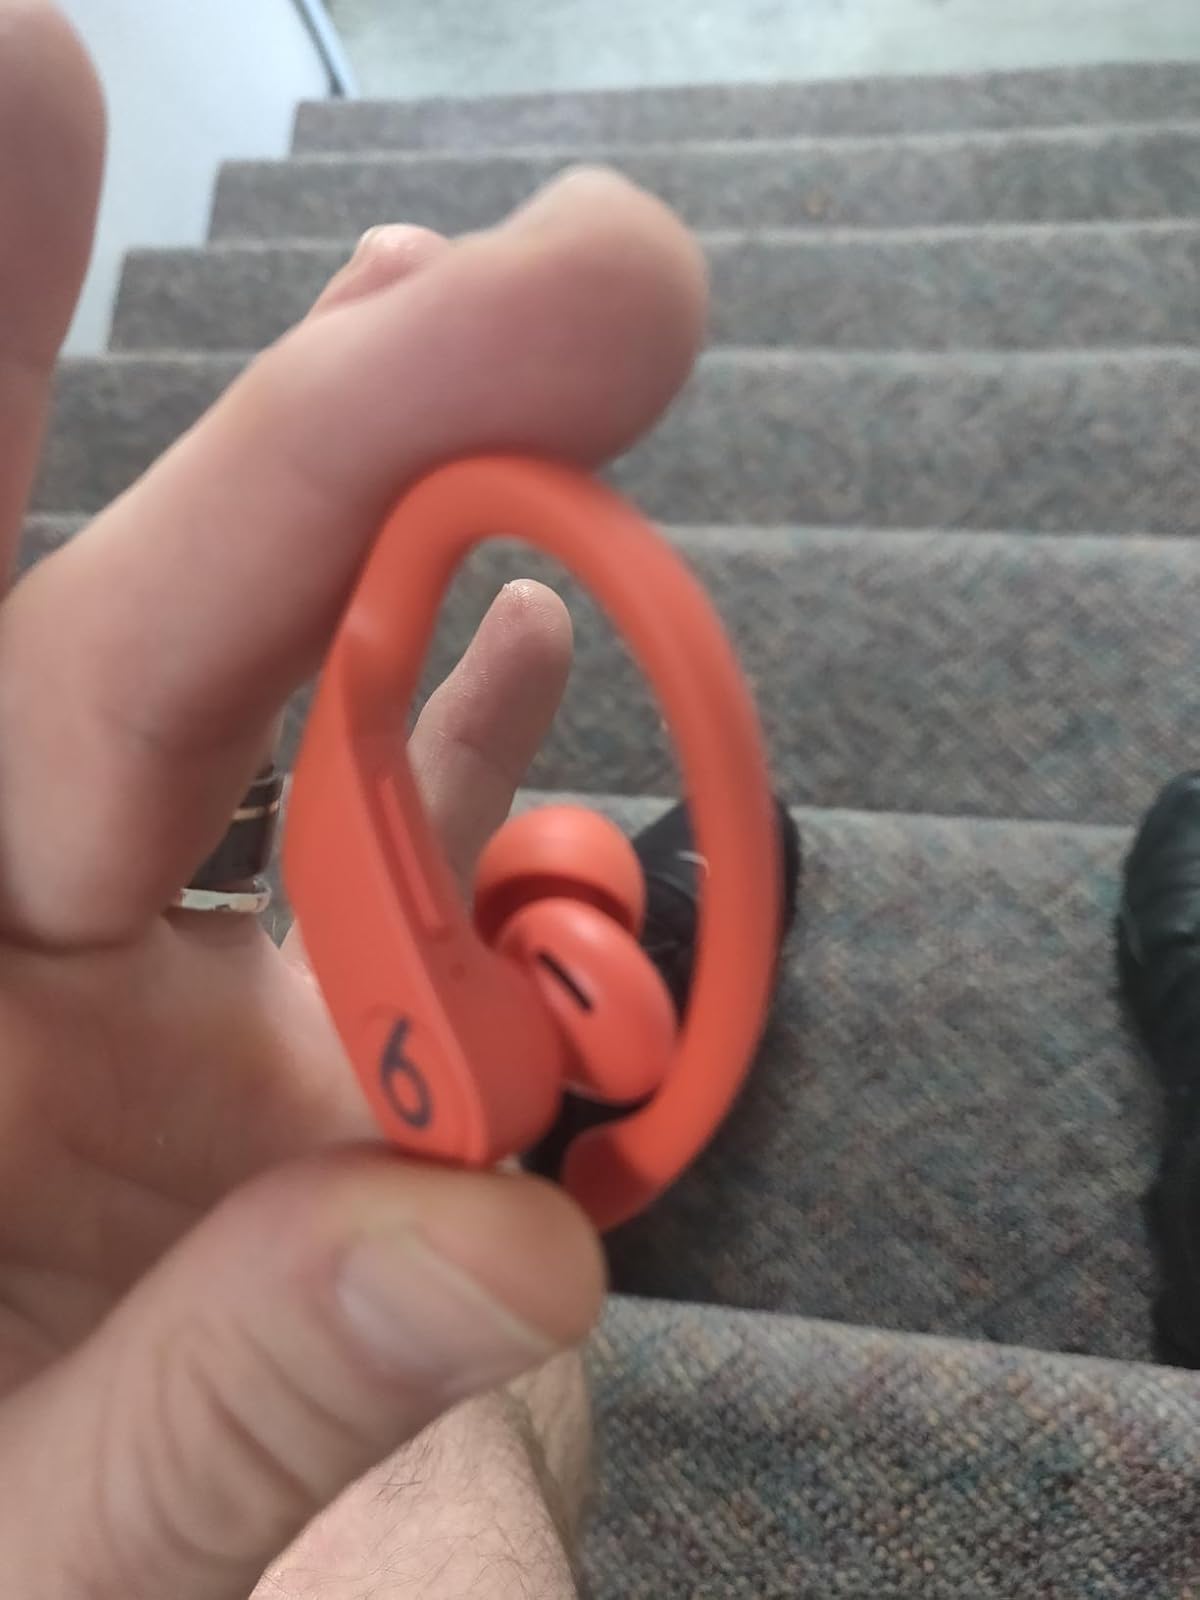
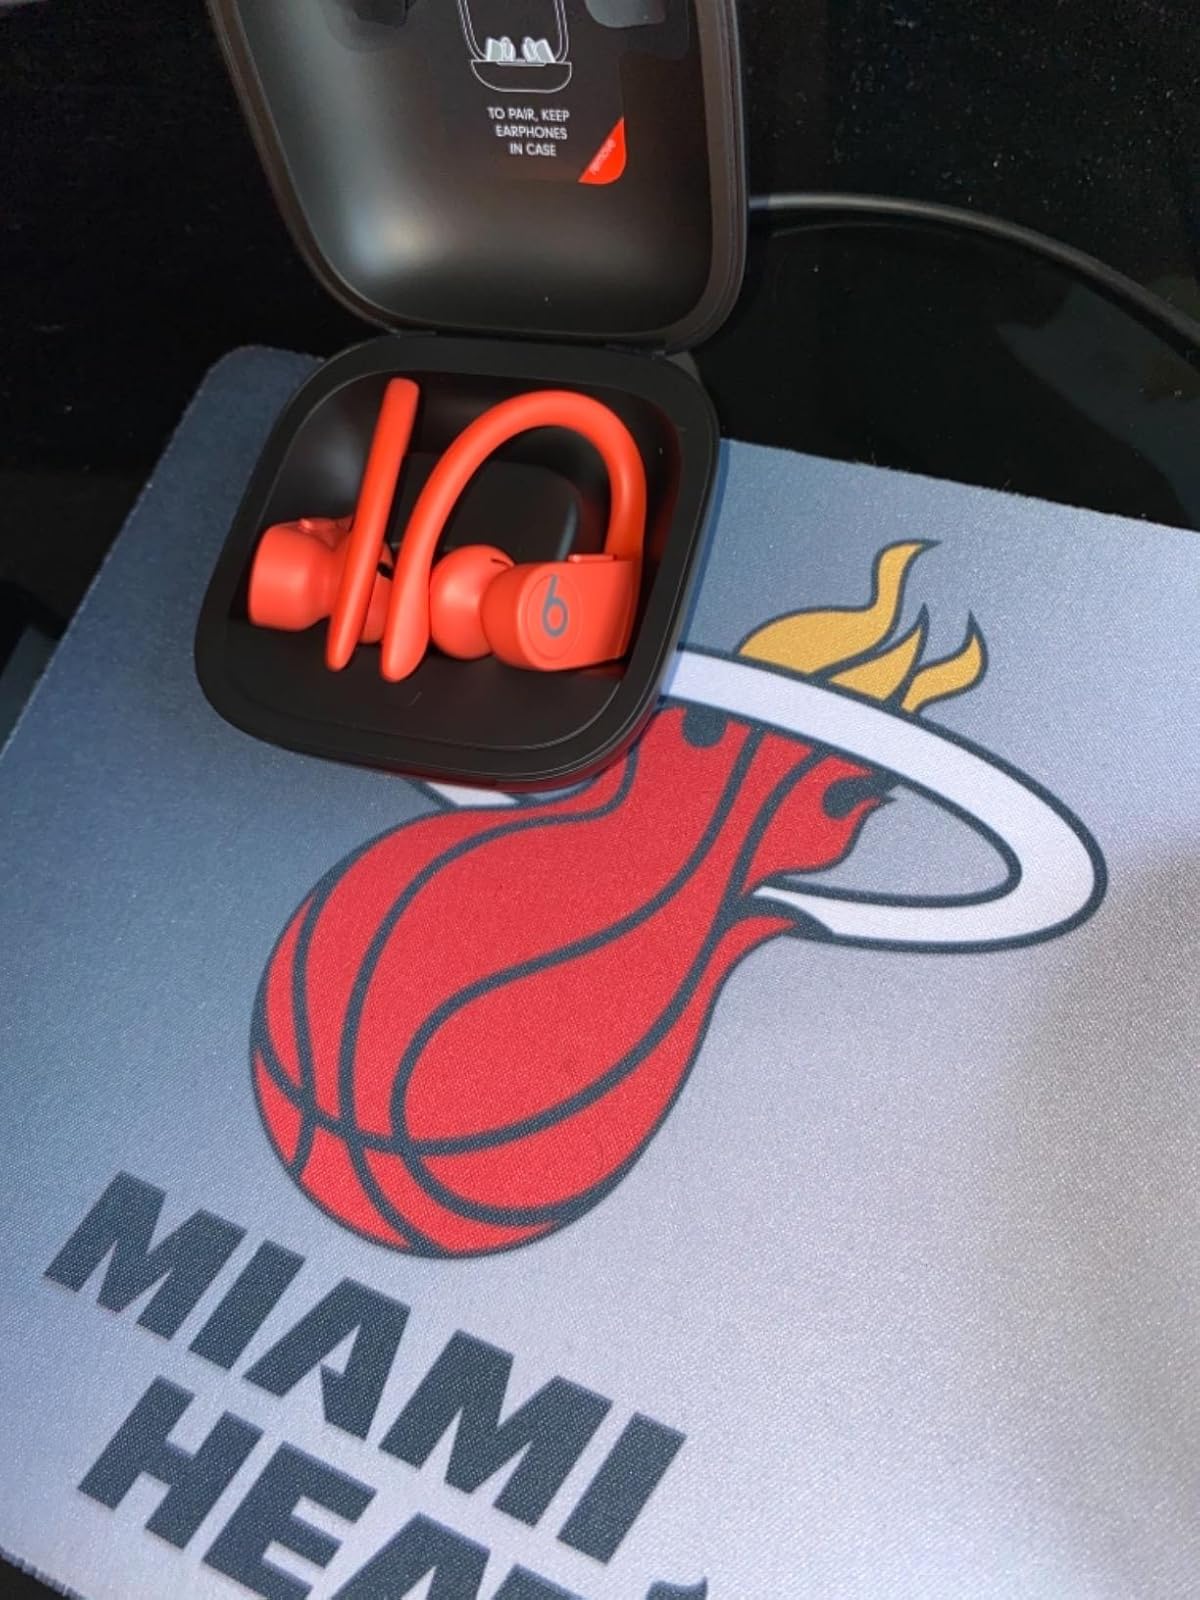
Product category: earbuds
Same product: yes